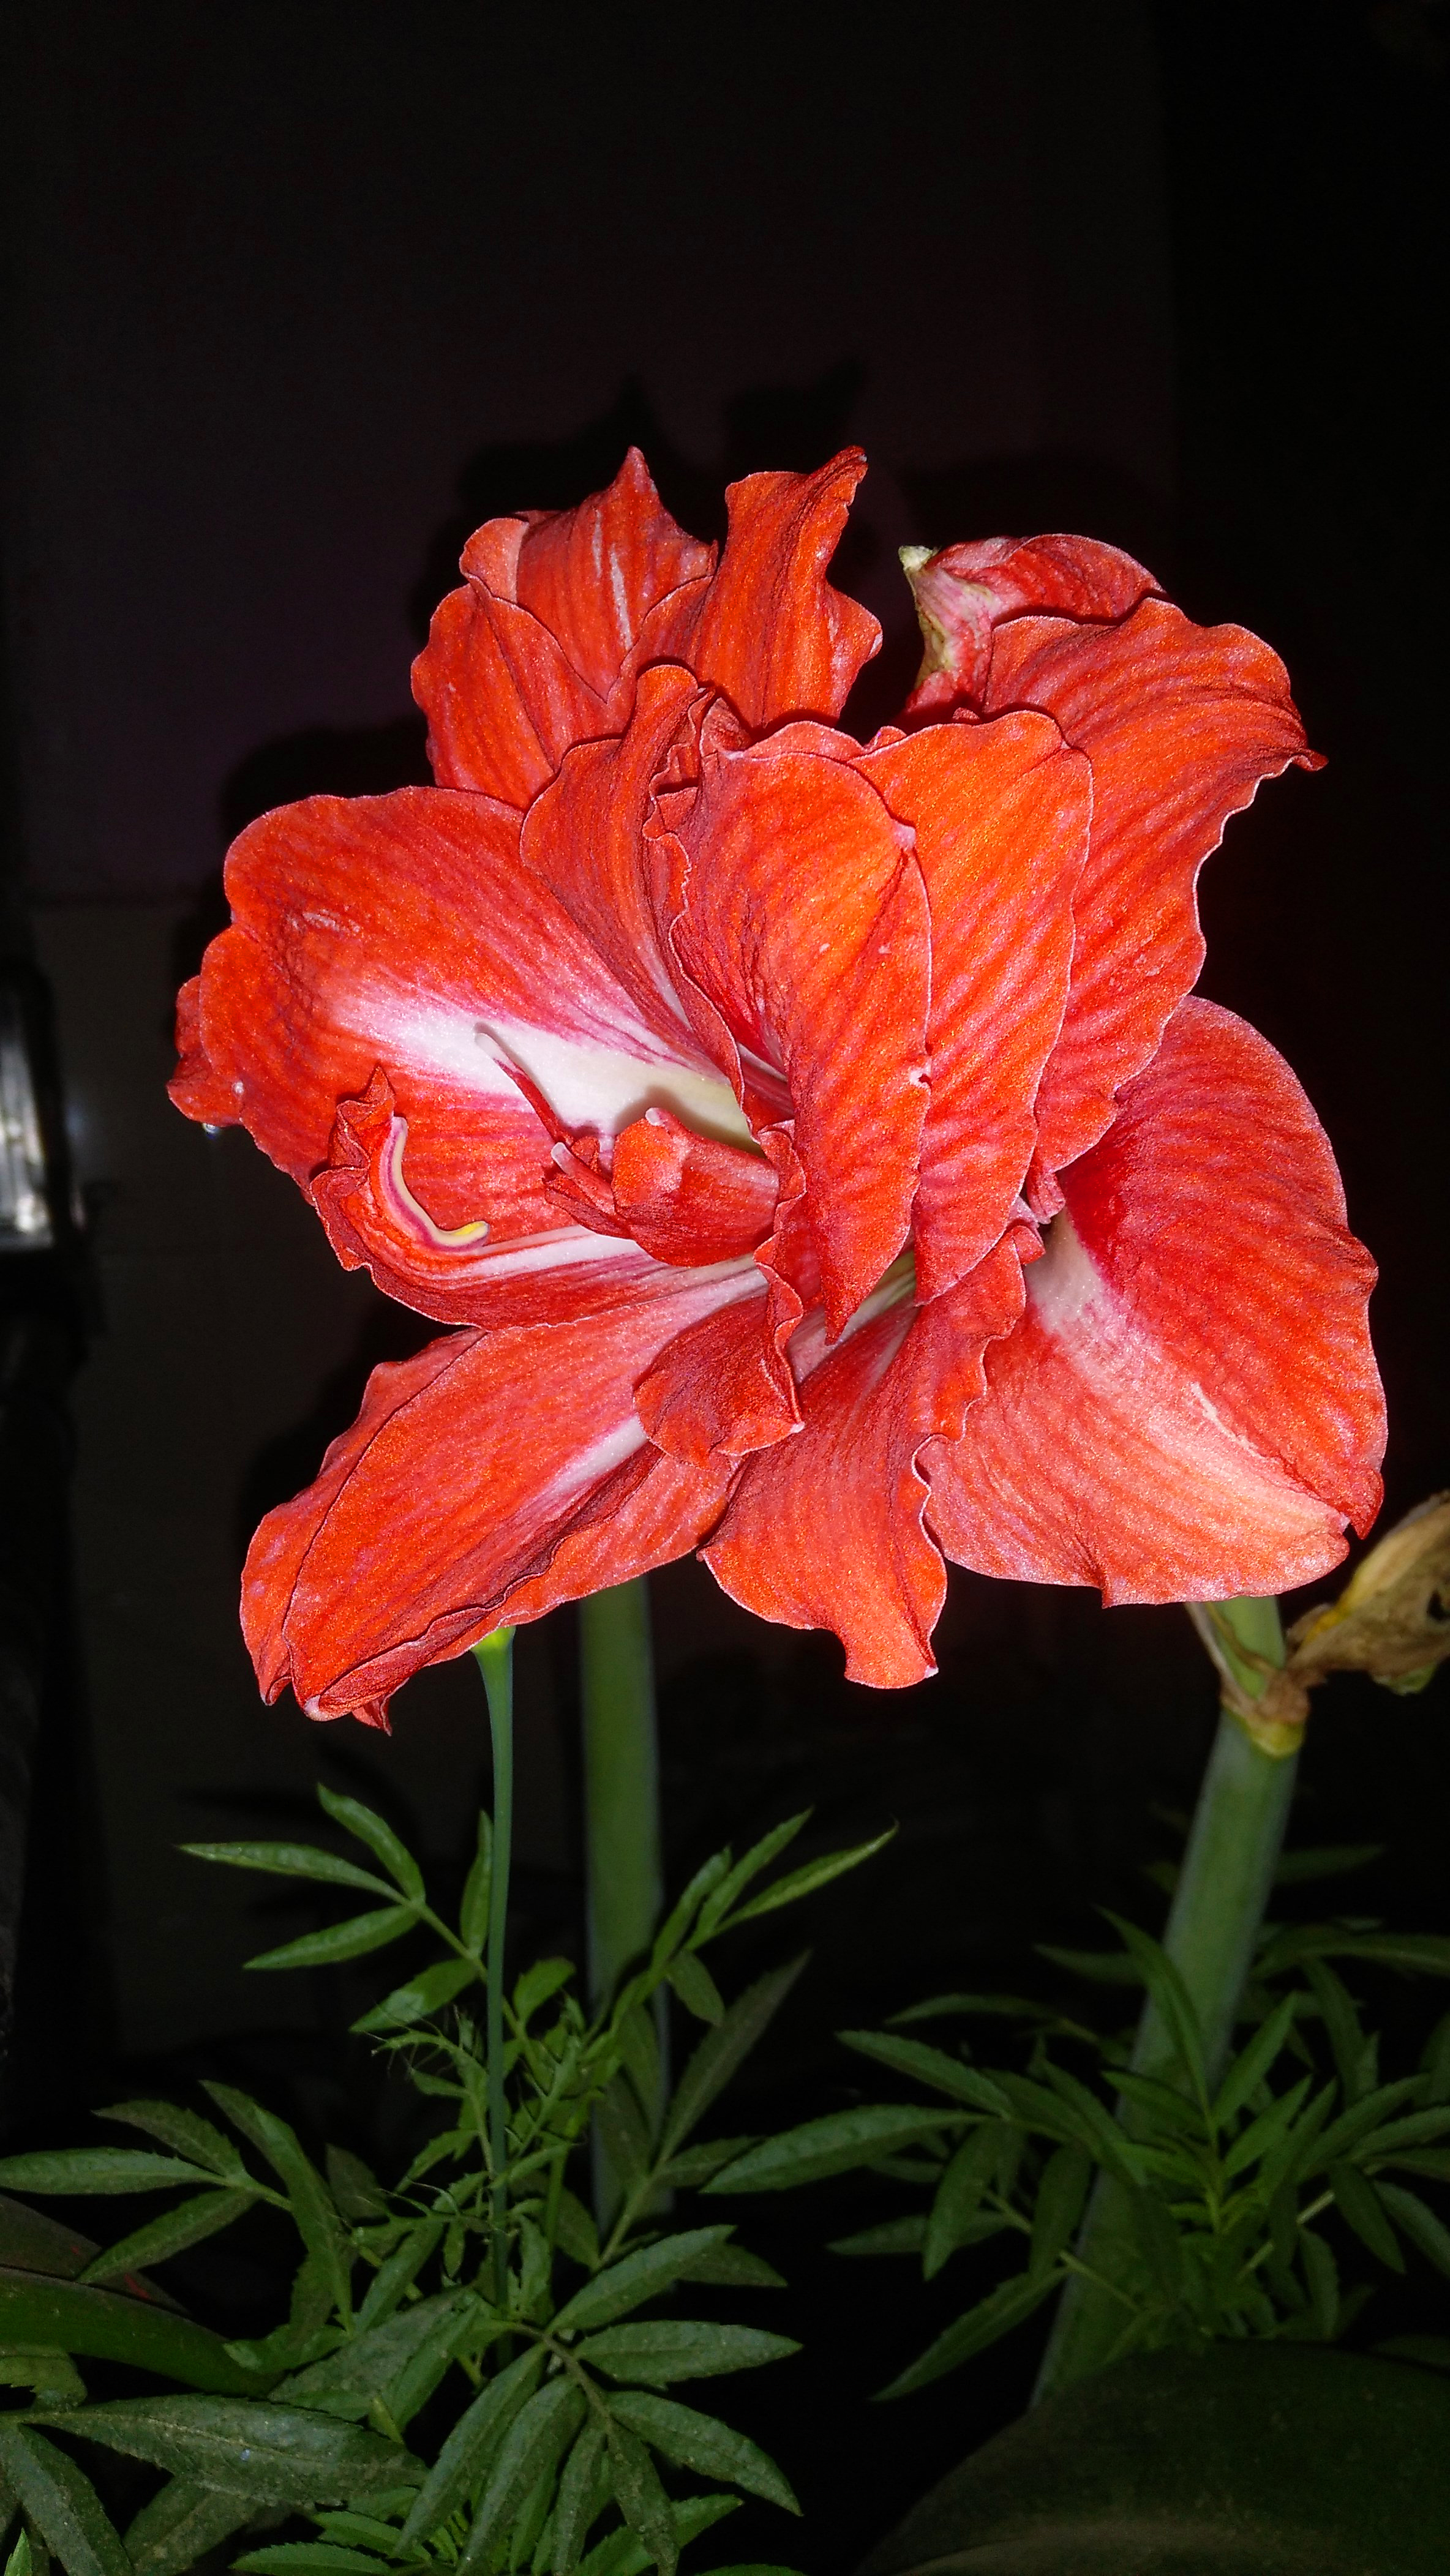
natural, nature, forest, landscape, fall, path, tree, relax, summer, sea, flower, green, outdoor, colorful, trees, scenery, calm, autumn, beach, meadow, water, spring, tranquil, flowering plant, petal, orange, red, plant, lily, orange lily, botany, hippeastrum, daylily, amaryllis belladonna, amaryllis family, lily family, peach, alstroemeriaceae